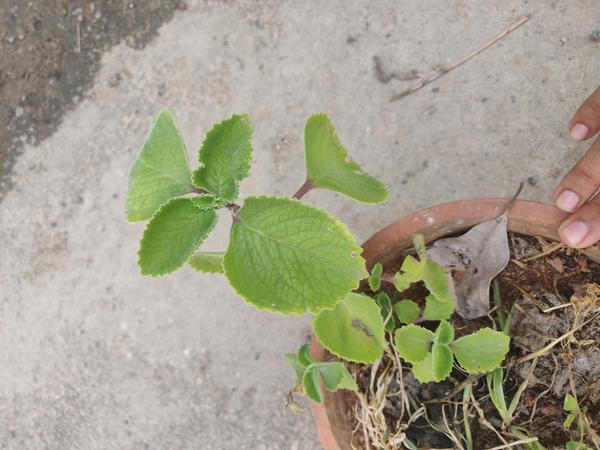
Plant: Doddapatre